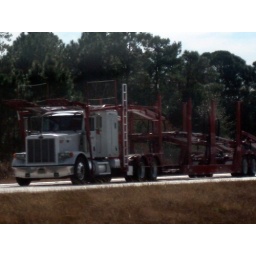
This truck has some rails or something above the cab where the first car would go.